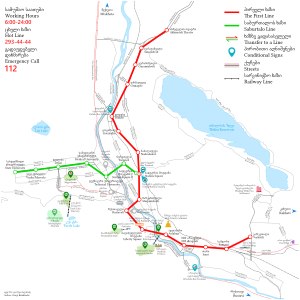
Tbilisi Metro
Linjerne i Tbilisi Metro
Tbilisi Metro er undergrundsbanen i Tbilisi, Georgiens hovedstad. Da den åbnede i 1966 var det den 4. undergrundsbane i den tidligere Sovjetunion.